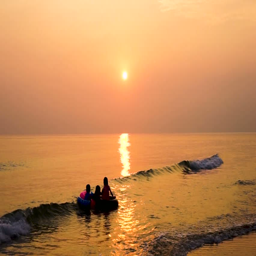
child playing on the beach at sunset time